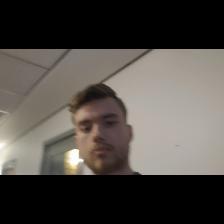
Label: Human